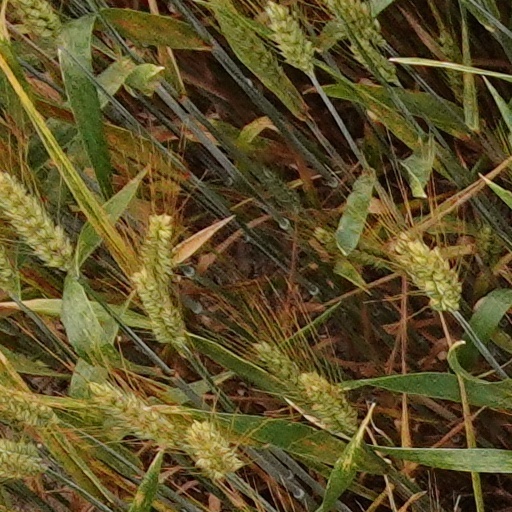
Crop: wheat